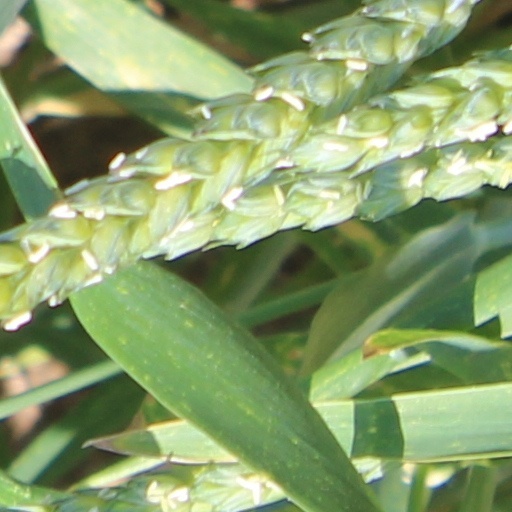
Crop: wheat